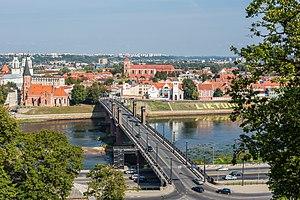
Il existe 398 villes de l'Union européenne de plus de 100 000 habitants. Les chiffres cités ne concernent que les villes sans les banlieues et ne correspondent pas à la population des agglomérations, aires ou régions urbaines. Les capitales sont en gras. Par ailleurs, il existe 59 aires urbaines de plus de 1 million d'habitants.